Pont basculant de la Seyne-sur-Mer

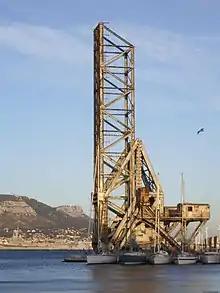
The bridge, in its now permanently open position.

Pont basculant de la Seyne-sur-Mer is a former bascule bridge in La Seyne-sur-Mer in France.